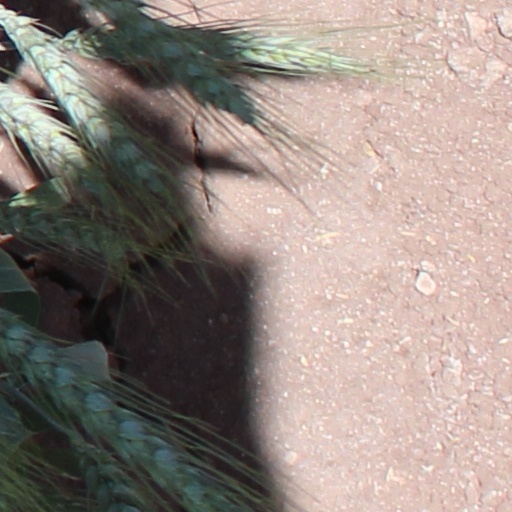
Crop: wheat